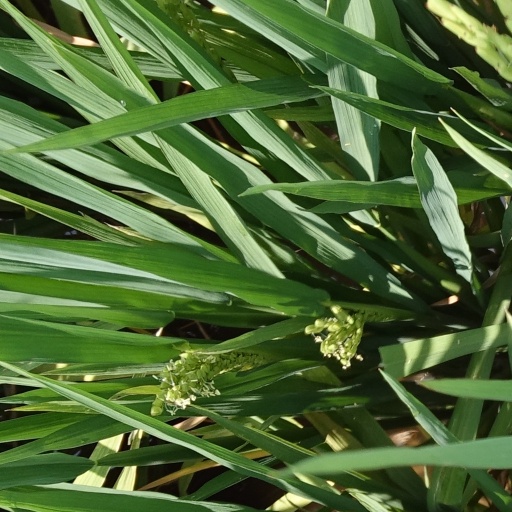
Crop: rice